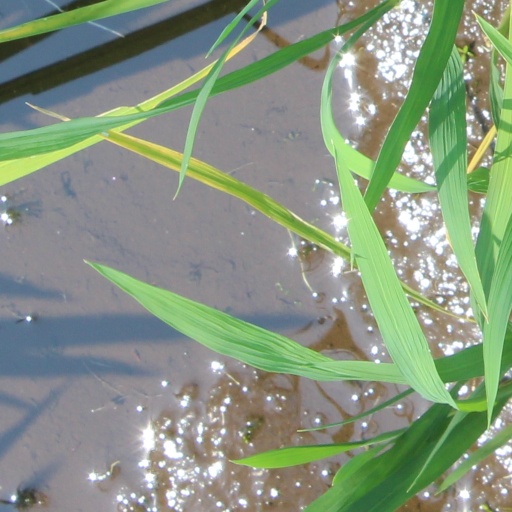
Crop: rice